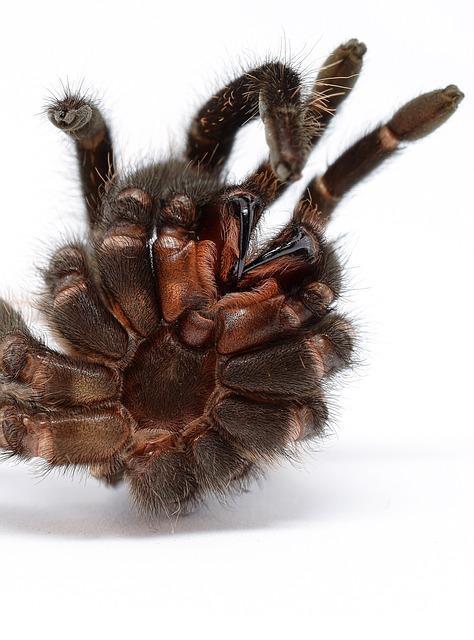
spider